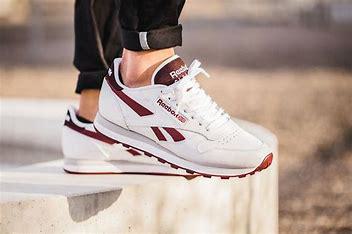
Brand: Reebok
Model: Cl Lthr